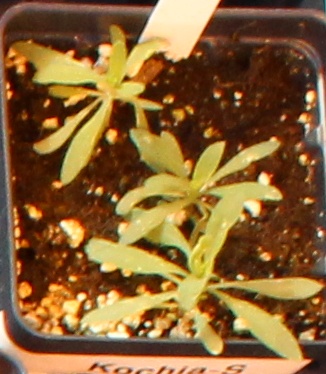
Label: Kochia